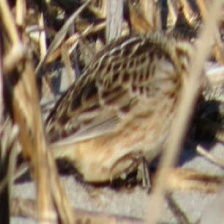
Species: SMITHS LONGSPUR
Scientific name: CALCARIUS PICTUS